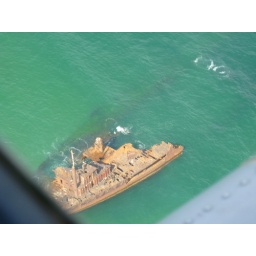
flying over a wrecked ship